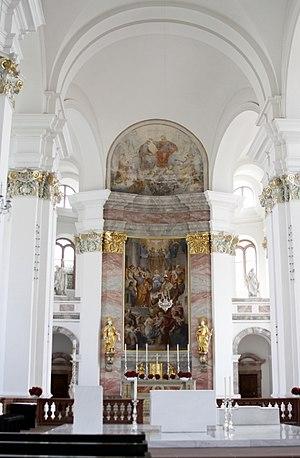
L'église des Jésuites est un édifice religieux catholique de style baroque sis à Heidelberg en Allemagne. Construite de 1712 à 1759 par la Compagnie de Jésus pour les services spirituels et pastoraux de leur collège l'église a la particularité de ne pas être « orientée », mais de faire face au Midi. Le clocher néo-baroque date de 1868-1872.